Indian Statistical Institute

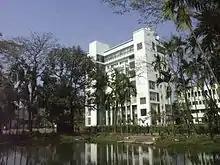
New Academic Building, ISI Kolkata

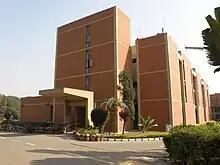
Main building, ISI Delhi Campus

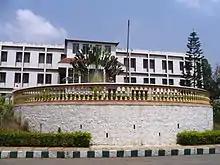
Main building, ISI Bangalore Campus

ISI Kolkata has a campus consisting of six addresses at 201 through 206 Barrackpore Trunk Road, Bonhooghly (Baranagar). These include a house, which was an erstwhile office of the National Sample Survey Organisation (NSSO) of India.